Birch Vale

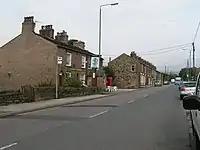
The Vine Tavern, Birch Vale (now closed)

There are no shops, but two surviving public houses: the Sycamore Inn and Printers Arms in Thornsett. Previously, there were three more pubs: the Vine Tavern has closed permanently, the Waltzing Weasel became a B&B in 2013 and the Grouse Inn closed in January 2020.